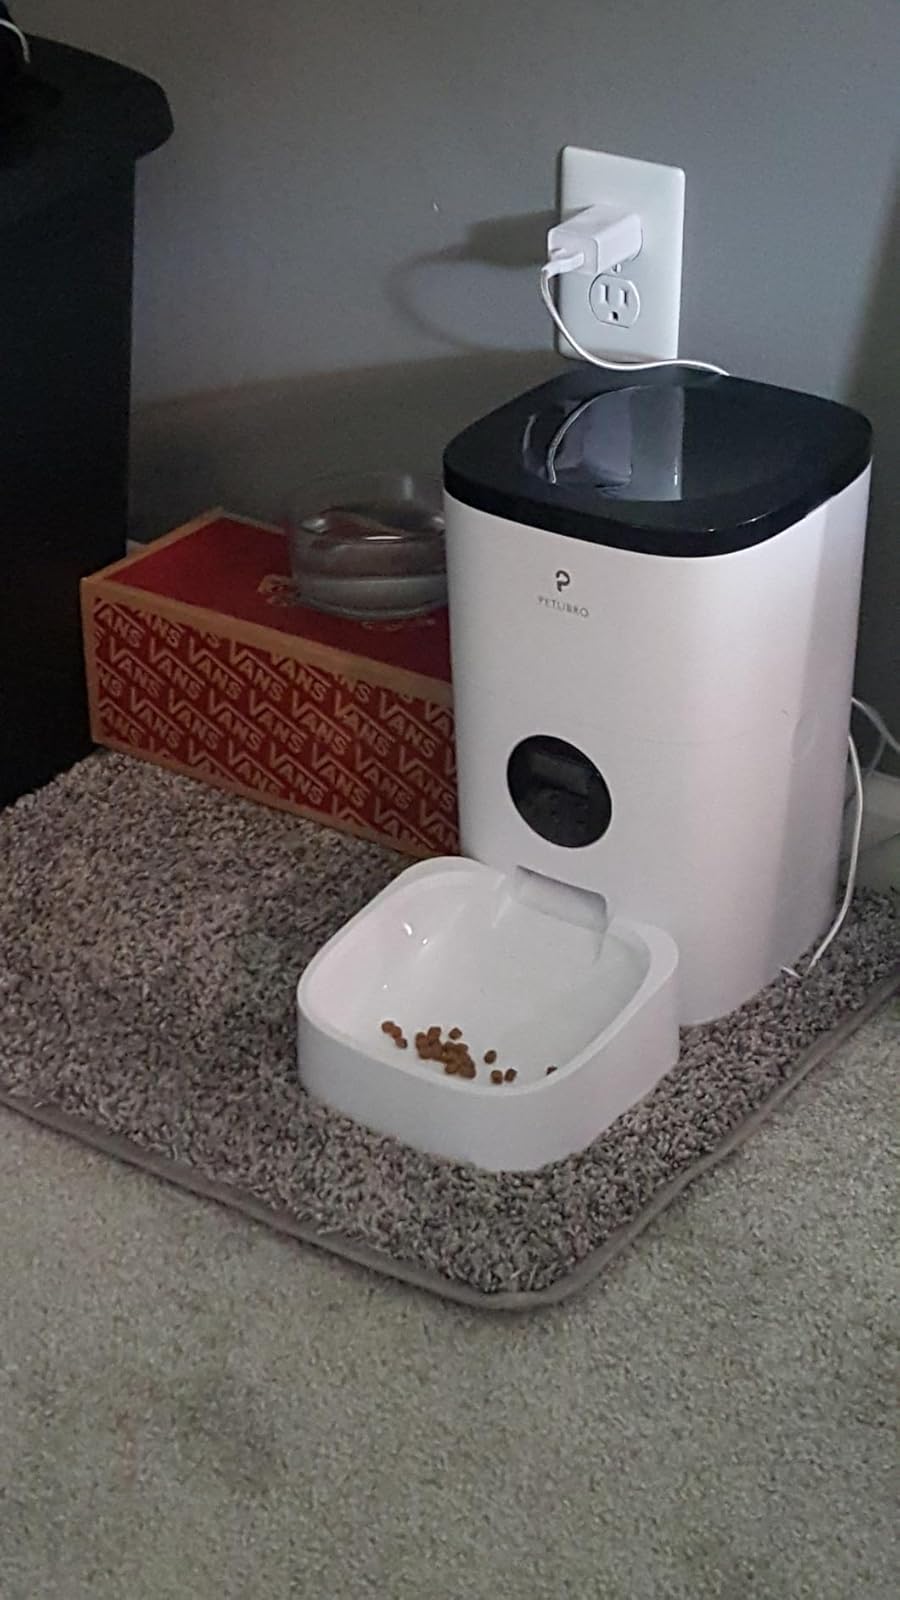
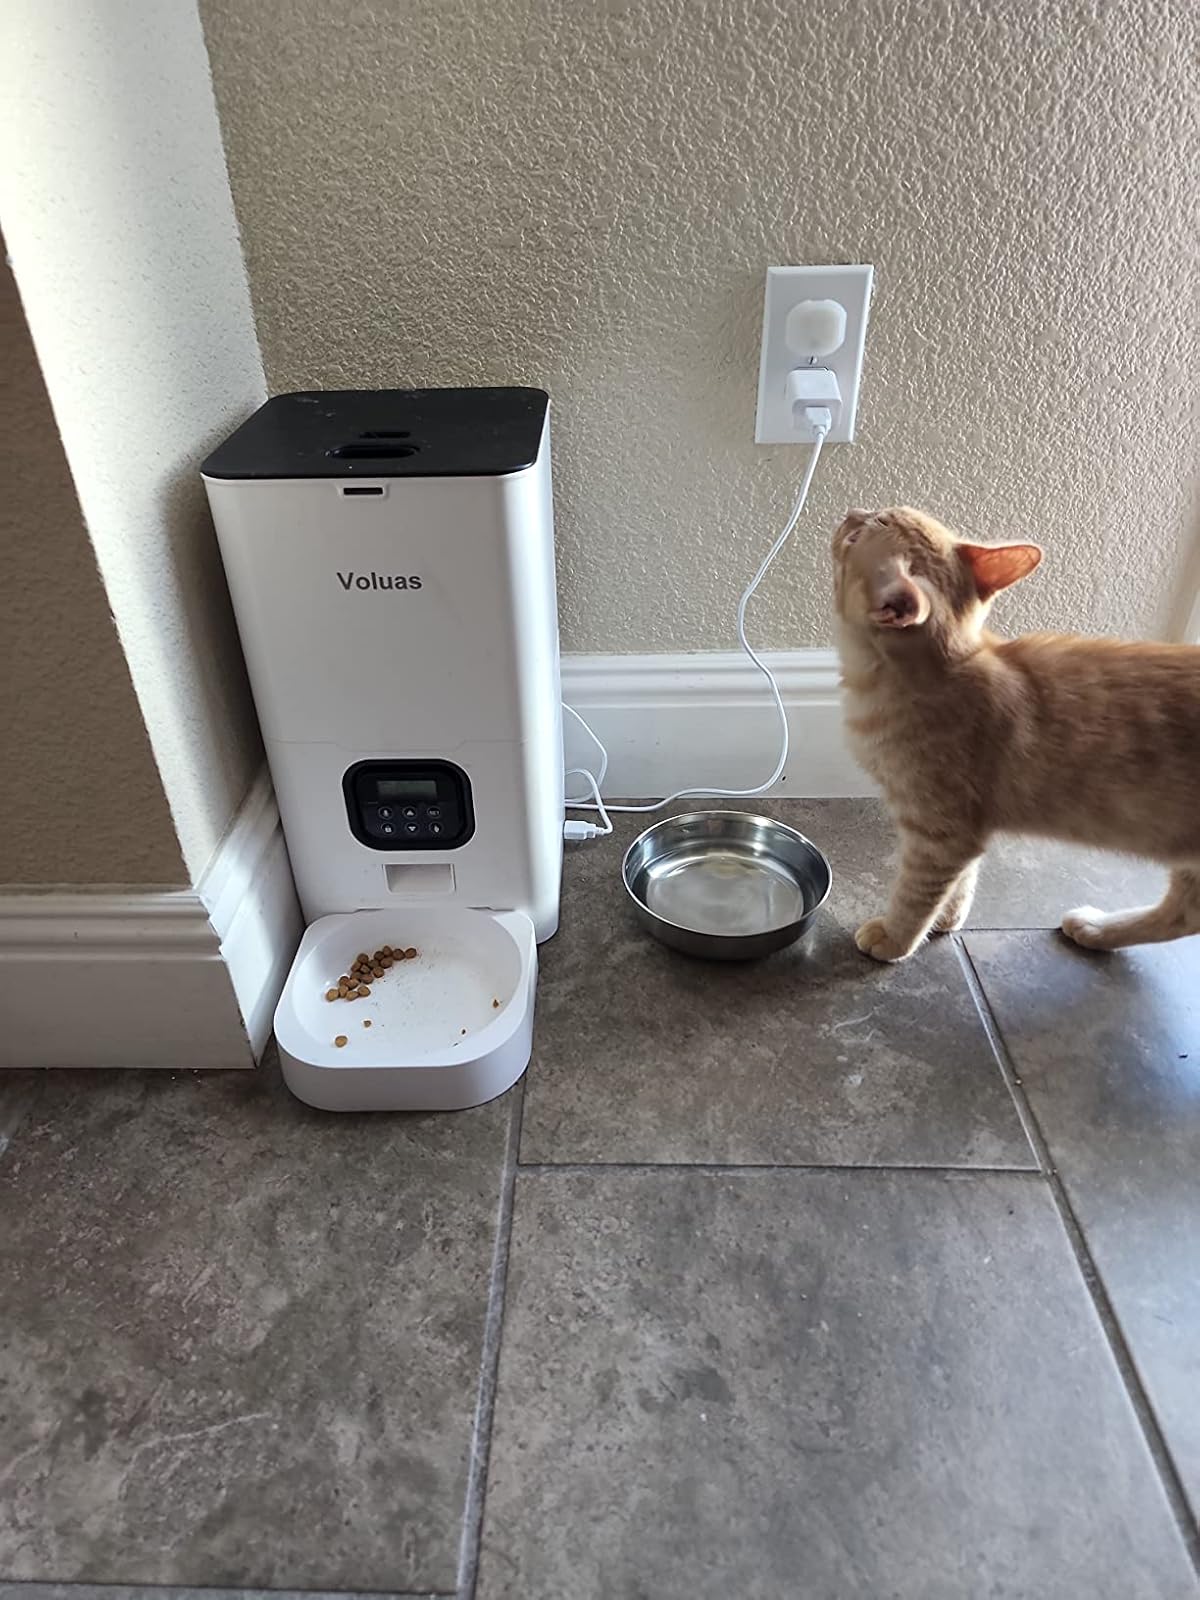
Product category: items_feeder
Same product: no